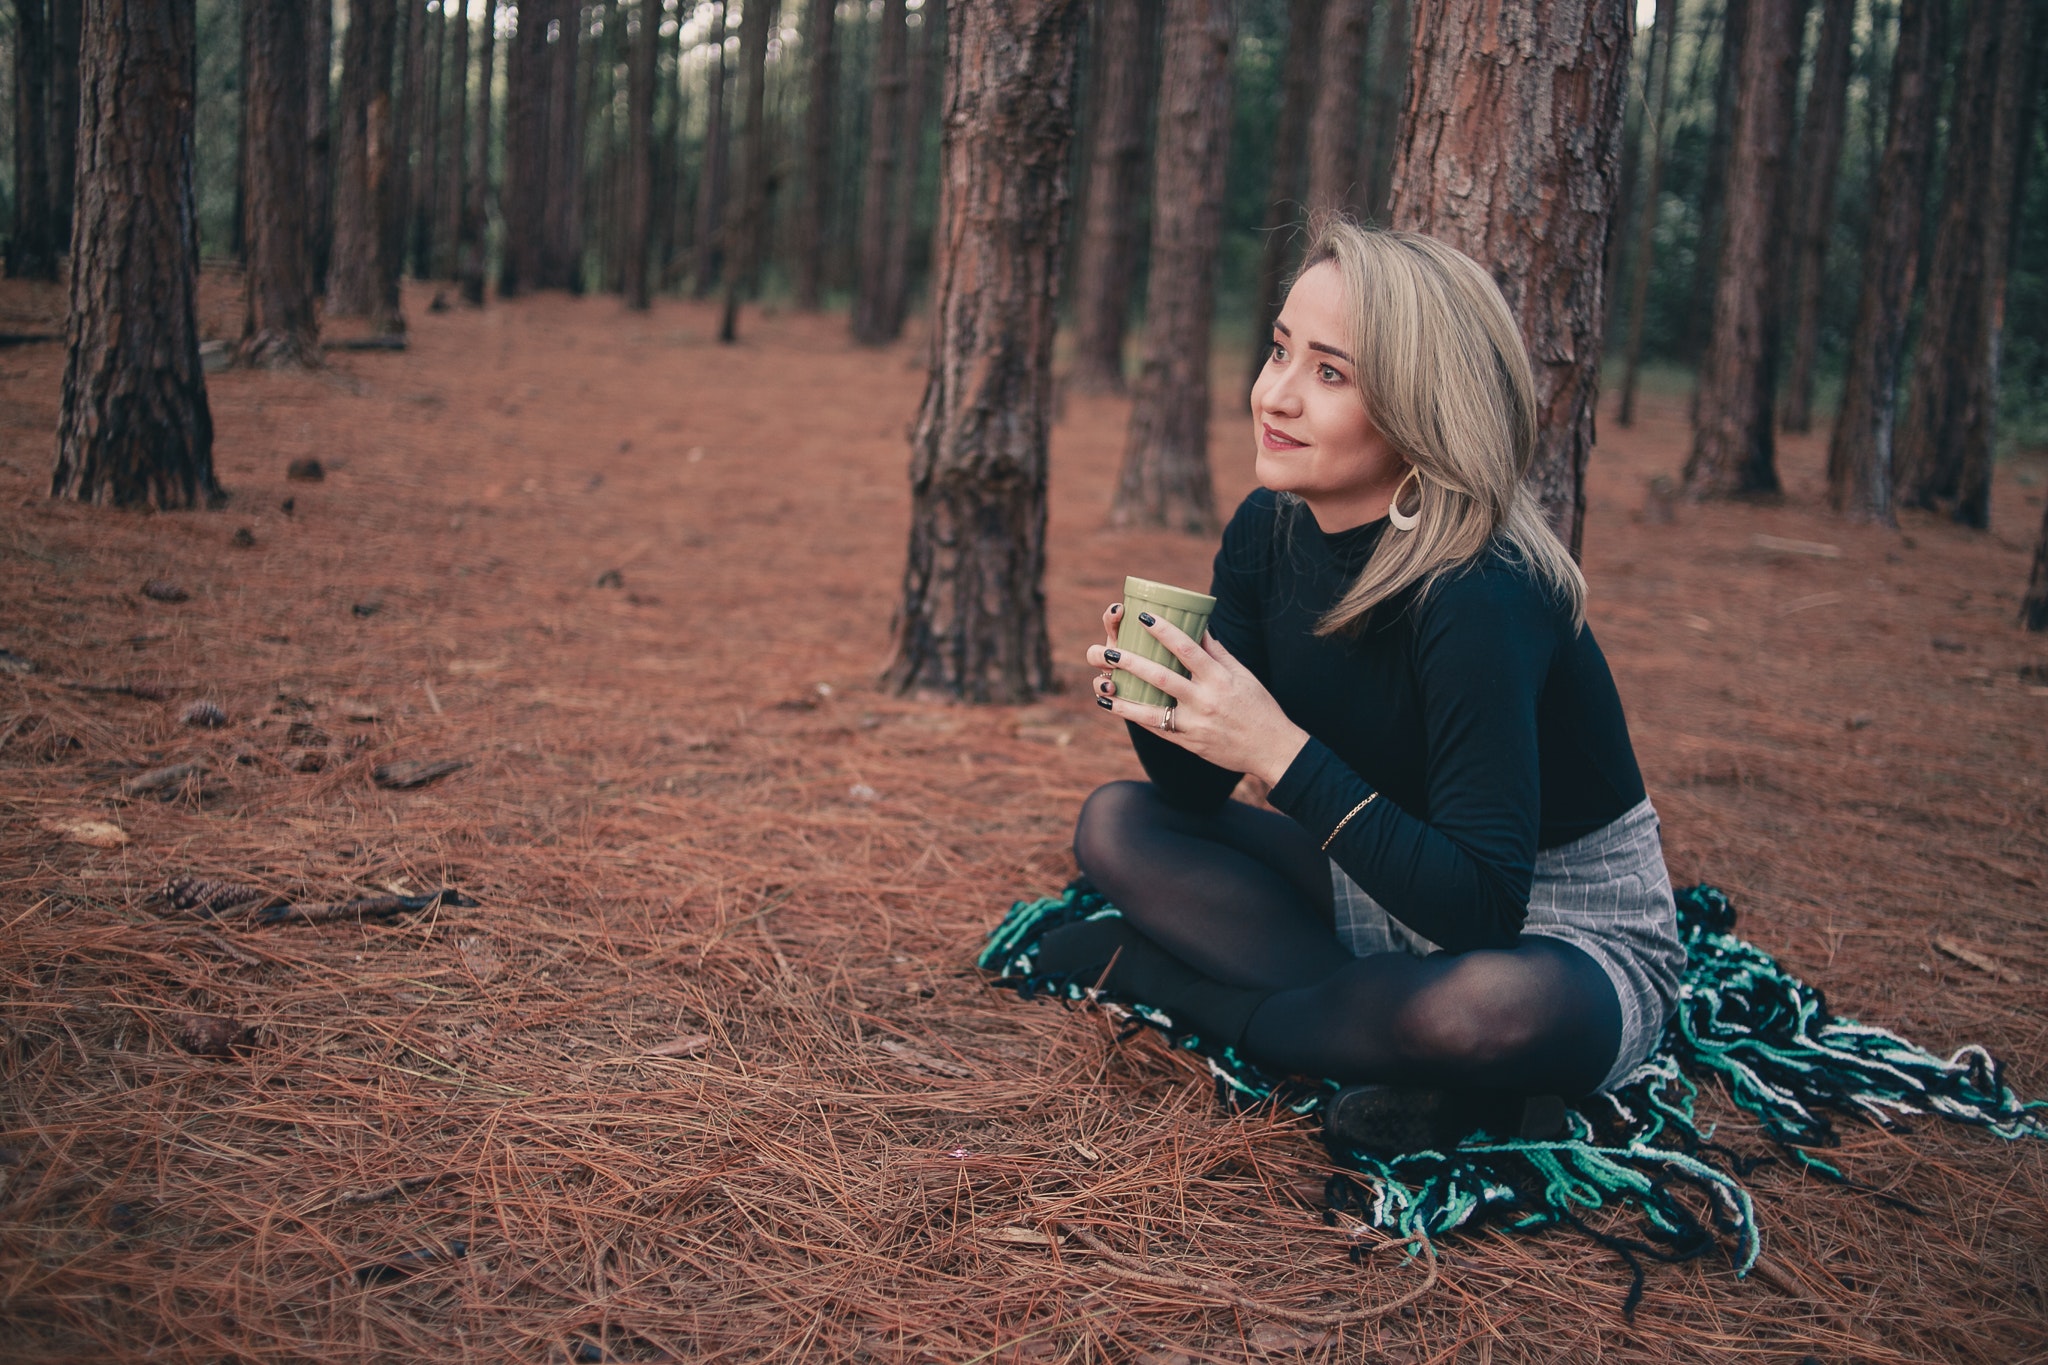
People in nature, hair, photograph, sitting, tree, forest, beauty, natural environment, blond, woodland, wood, photography, leaf, woody plant, sunlight, long hair, grass, trunk, plant, portrait photography, portrait, branch, photo shoot, old growth forest, autumn, winter